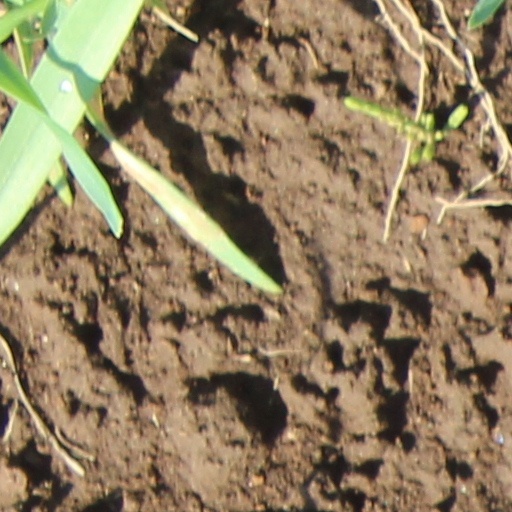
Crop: wheat